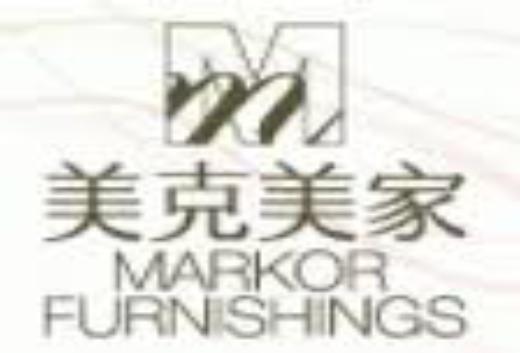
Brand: markor furnishings
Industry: Necessities